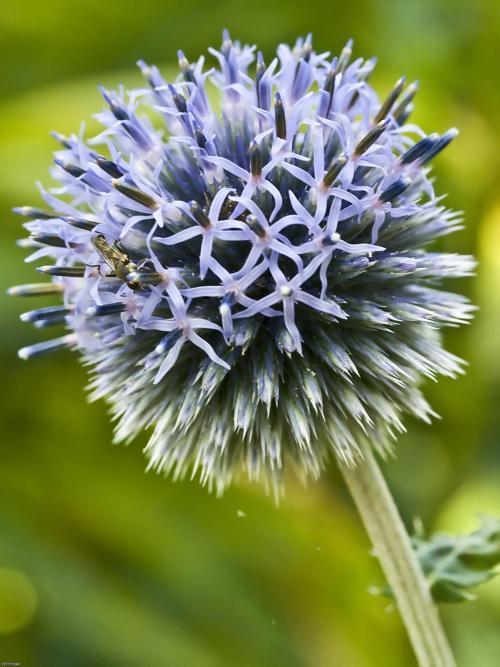
Label: globe thistle